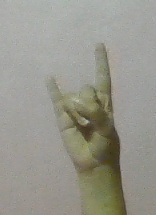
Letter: la